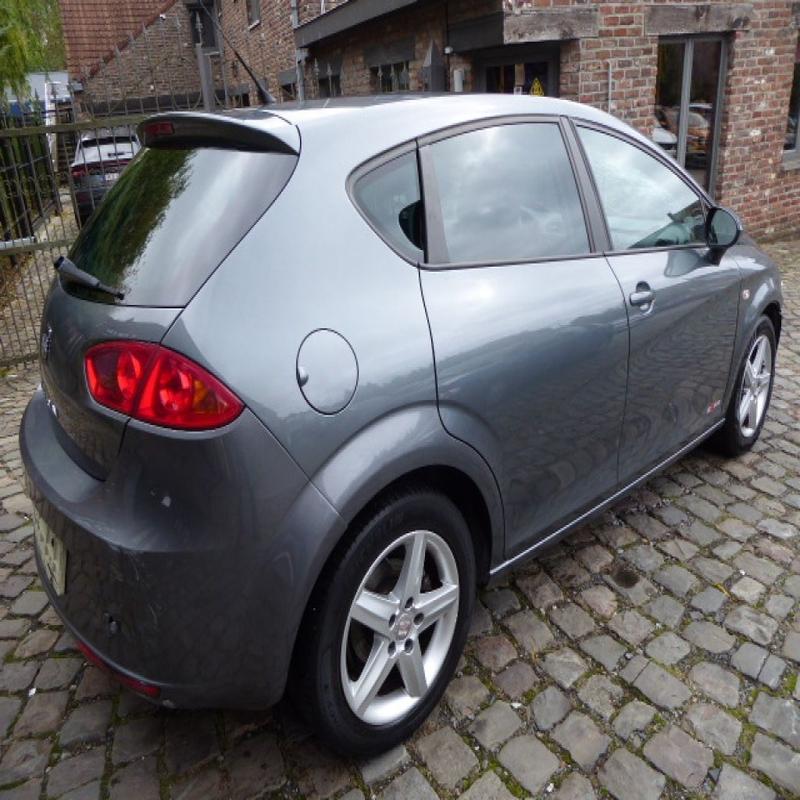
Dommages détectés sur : plaque d'immatriculation arrière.
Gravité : mineur